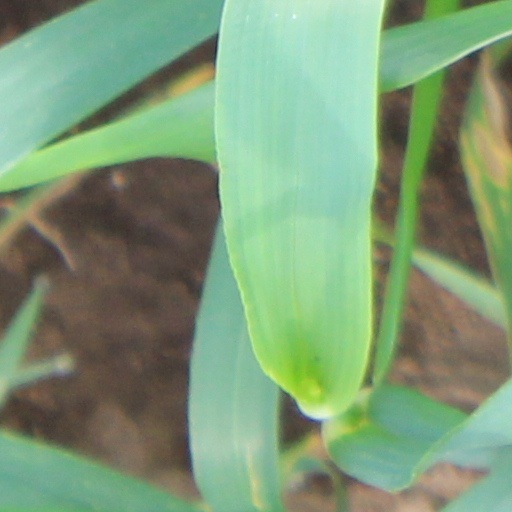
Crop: wheat